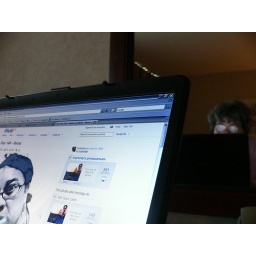
&lt;b&gt;Day 106 of 365&lt;/b&gt; Checking my Flickr buds while Walt's in the shower. We'll be flying home today.